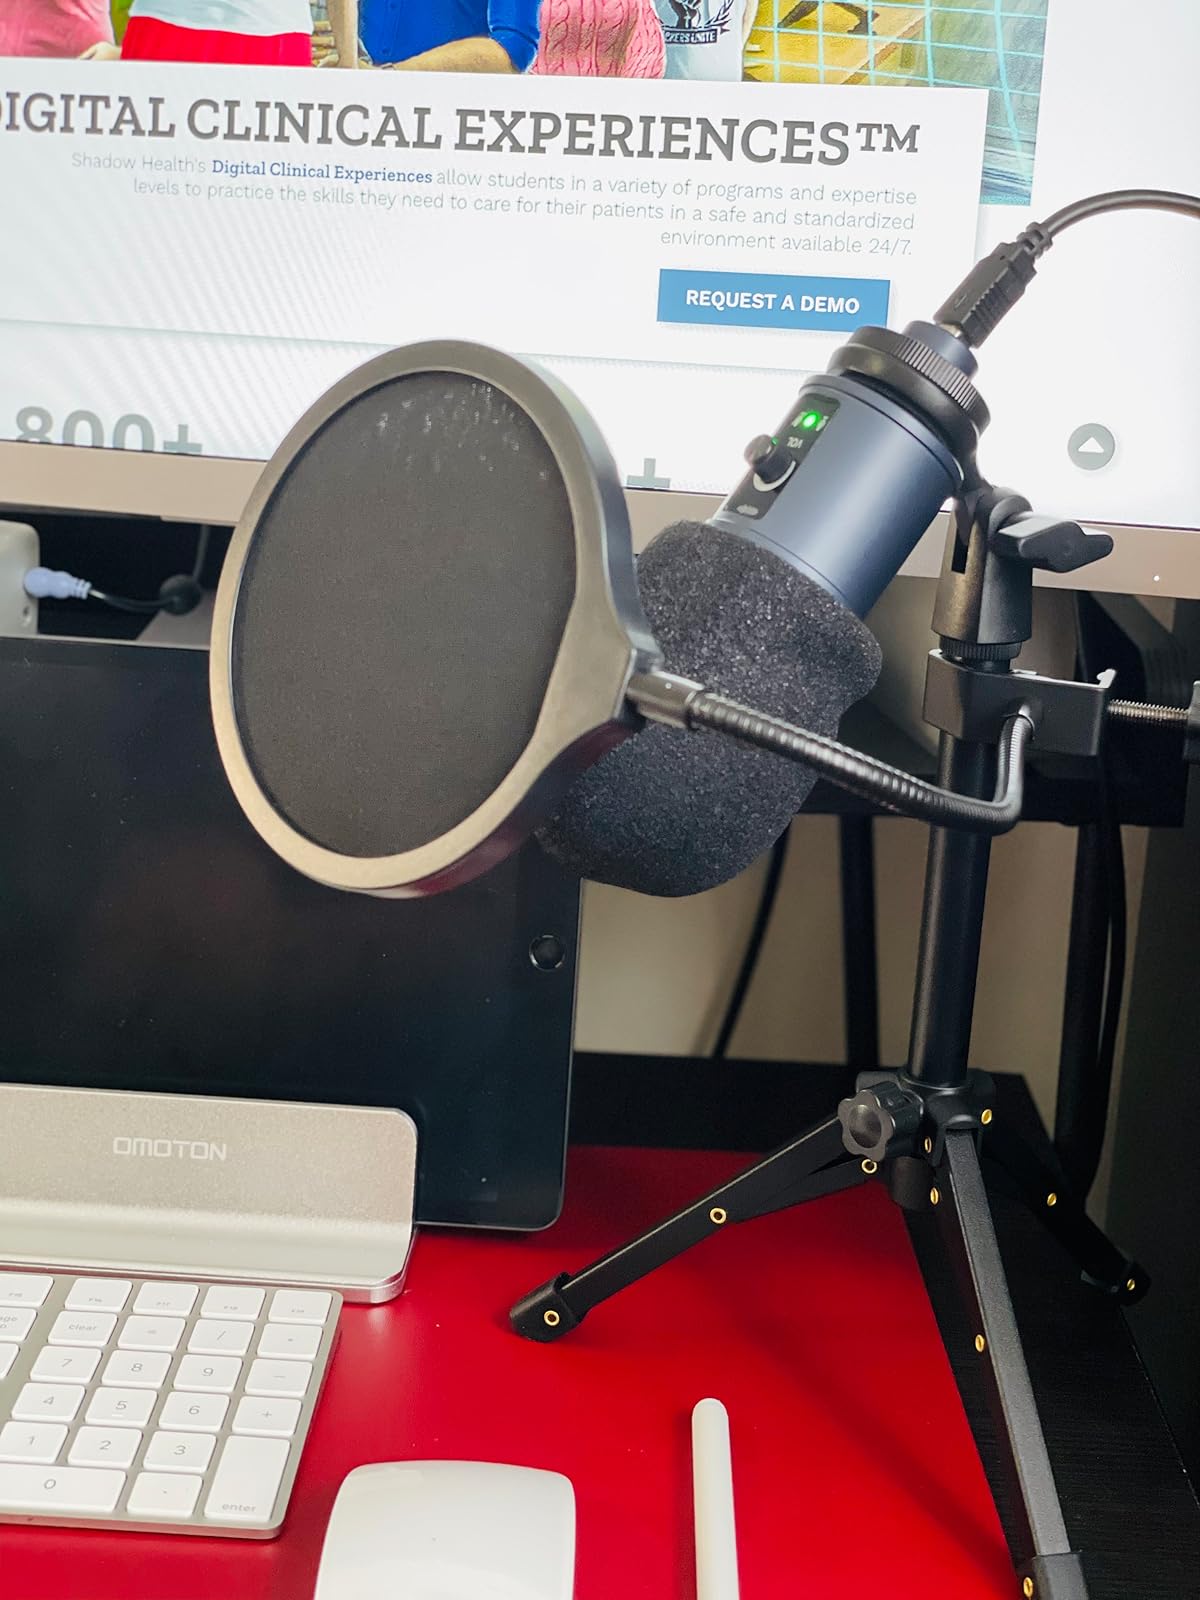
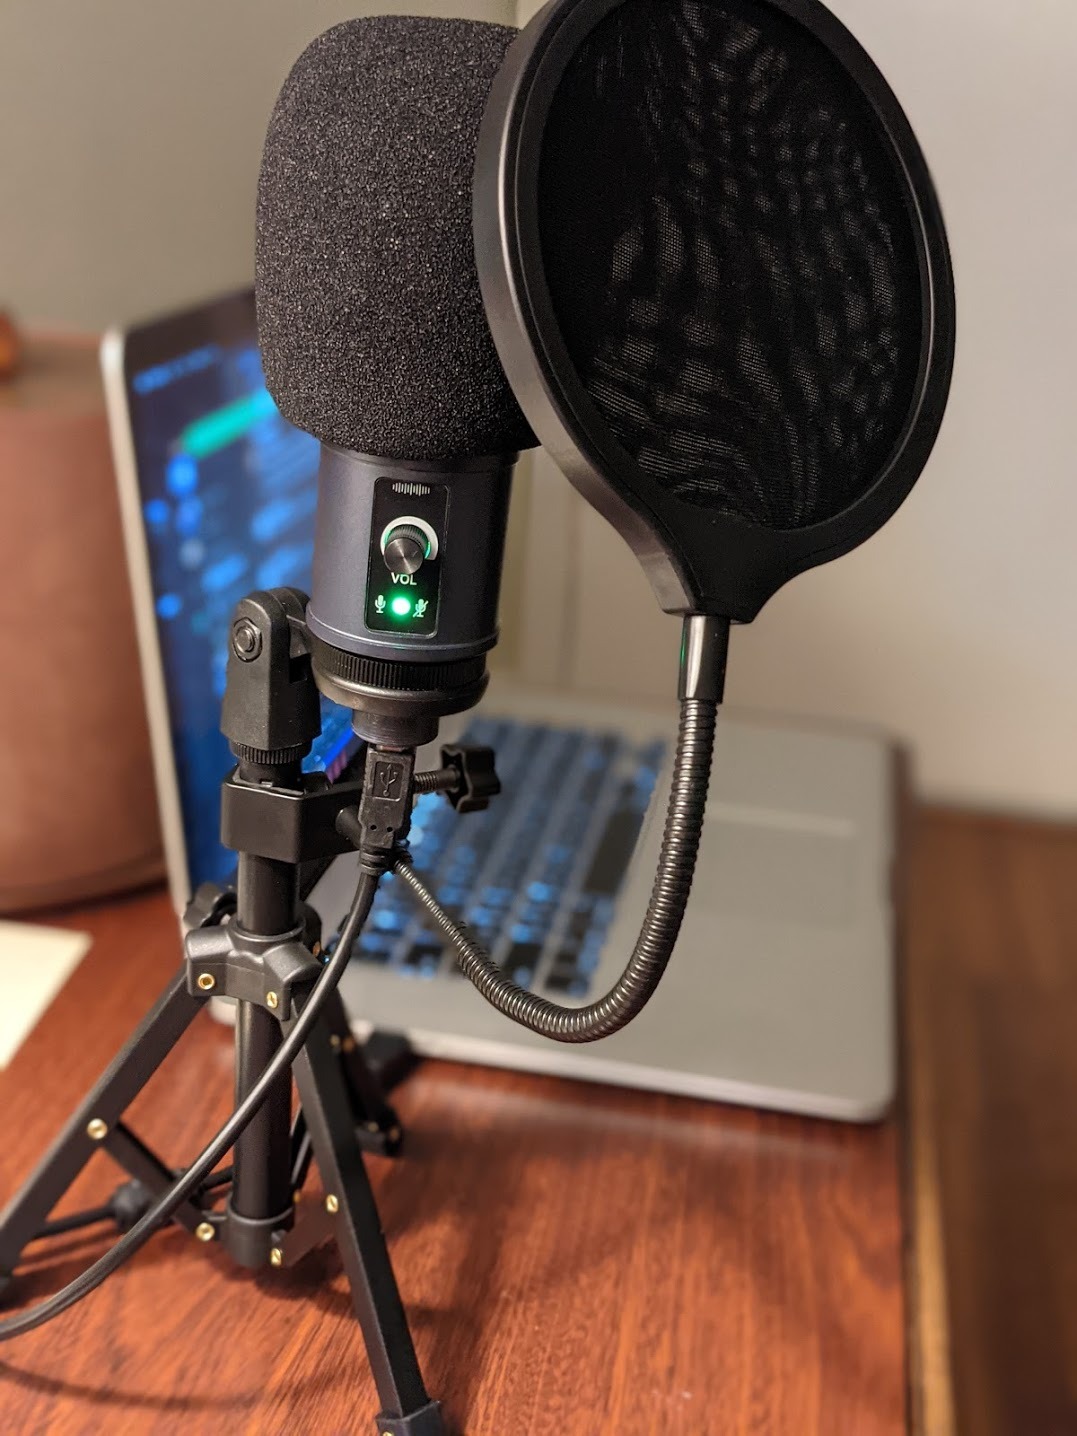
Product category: microphone
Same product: yes